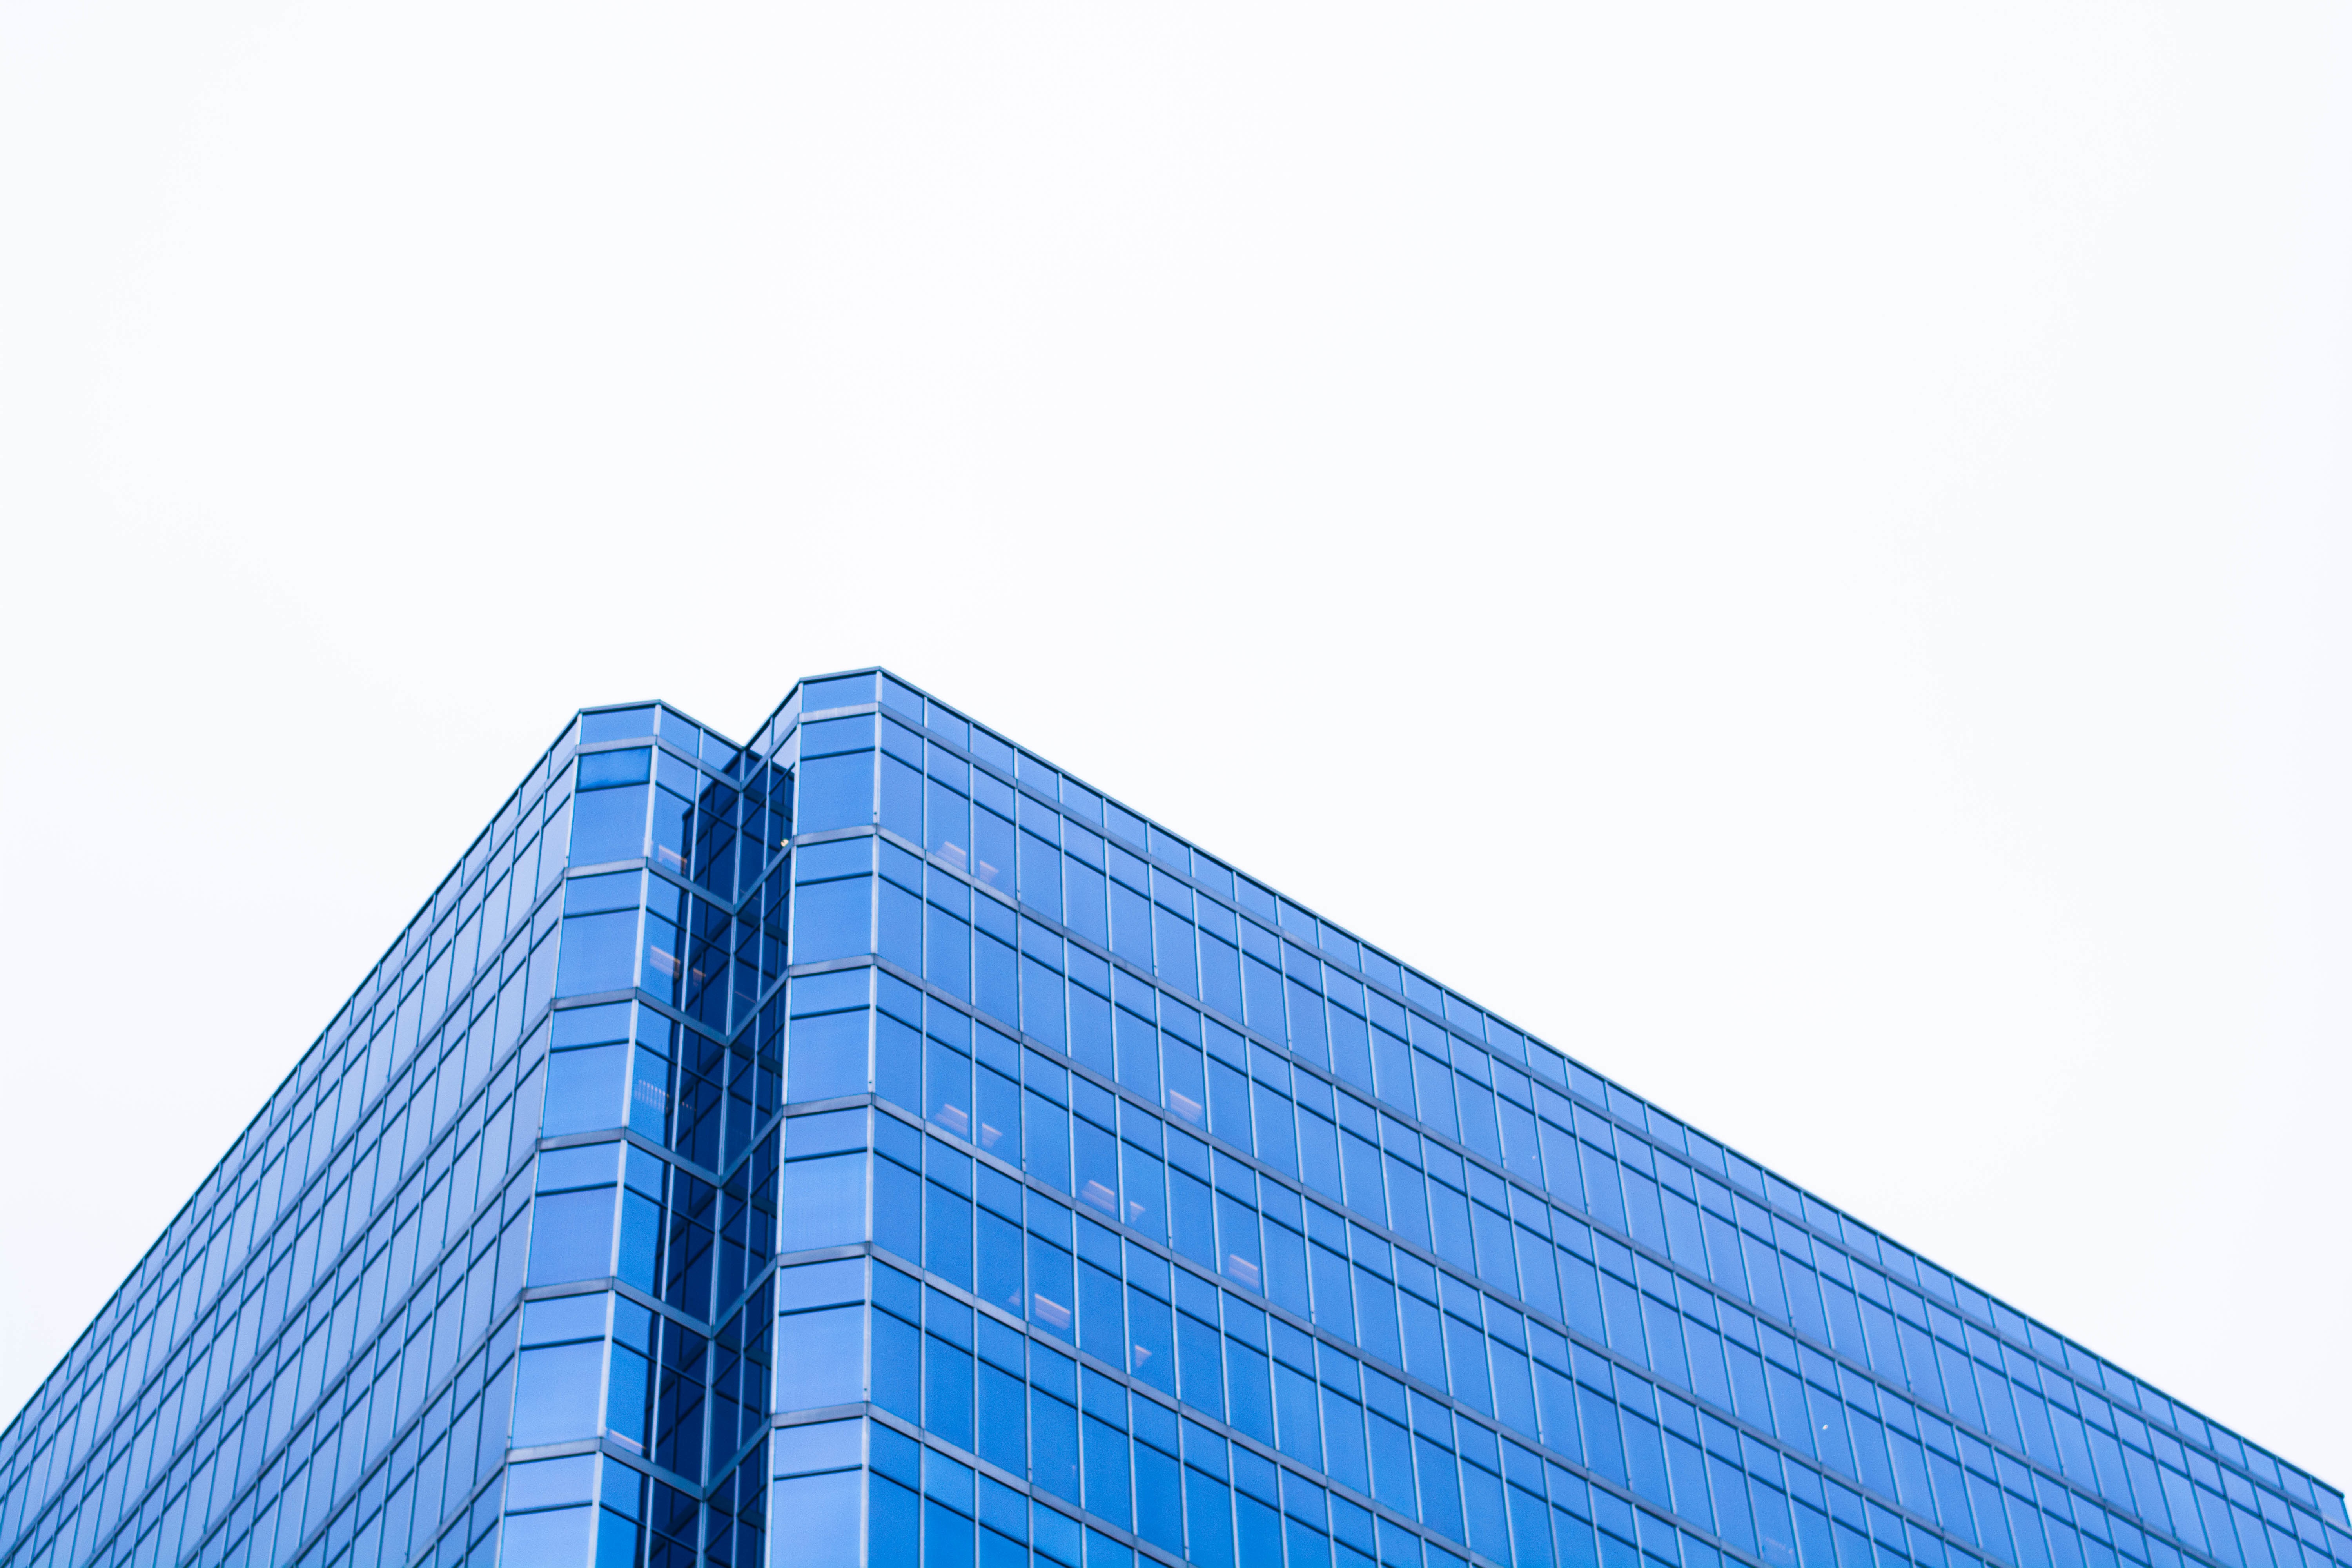
skyscraper, line, facade, blue, tower block, design, commercial building, headquarters